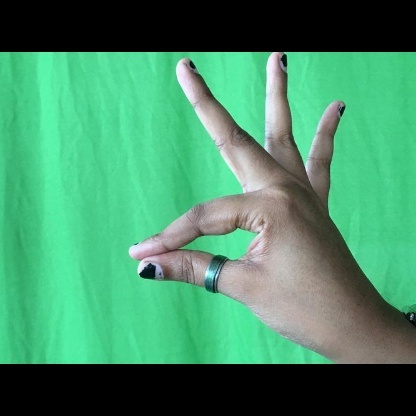
Mudra: Hamsasyam